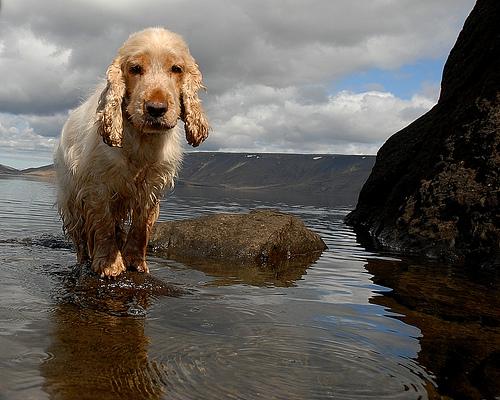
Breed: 286-n000111-cocker_spaniel